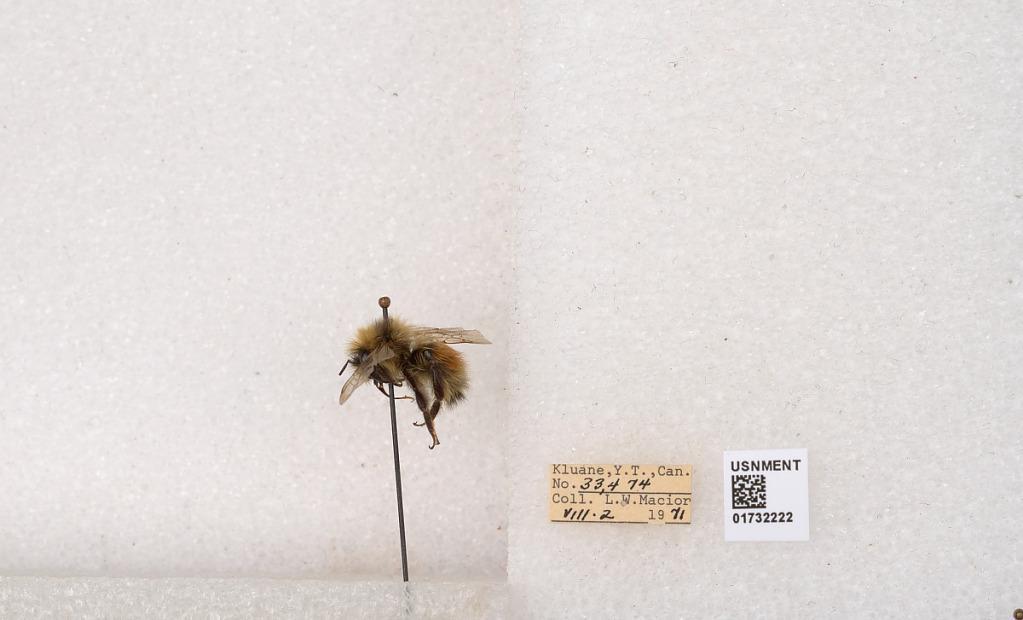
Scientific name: Bombus (Pyrobombus) sylvicola Kirby
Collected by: L. Macior
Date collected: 1971-8-2
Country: Canada
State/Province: Yukon Teritory
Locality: Kluane National Park and Reserve
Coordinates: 60.7493, -139.504